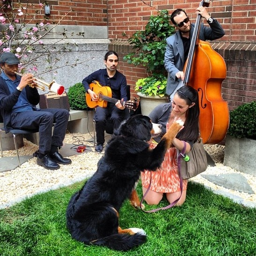
some friends enjoying the dog park .